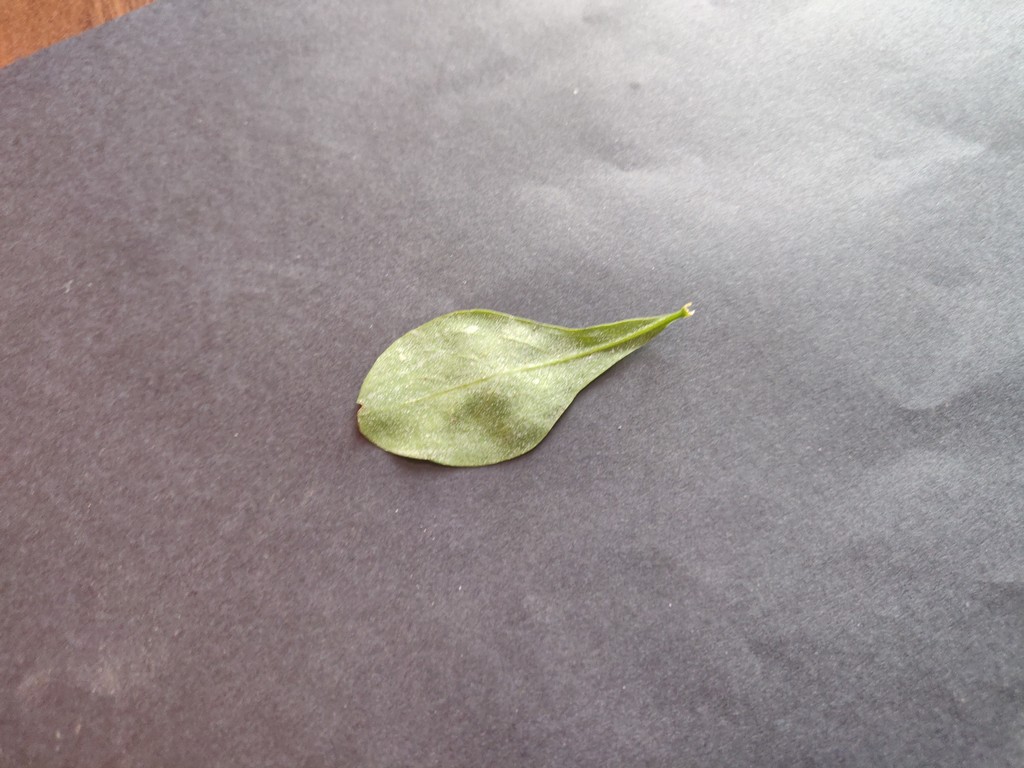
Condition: Healthy
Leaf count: single
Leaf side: back